Sujatha Puthra

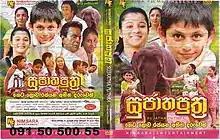
official DVD cover

Sujatha Puthra (Legitimate Son) is a 2016 Sri Lankan Sinhala-language drama film written and directed by Sripali Hettiarachchi and produced by director himself with Amila Rashendra for AIBA Films. The film stars two child artists Pramuditha Udaya Kumara and Harshi Rasanga in the lead roles along with popular artists Dilhani Ekanayake, Mihira Sirithilaka and Nayana Kumari in supportive roles. Cinemaography, editing and music composed by Sajeewa Sankalpa. It is the 1258th Sri Lankan film in the Sinhala cinema.